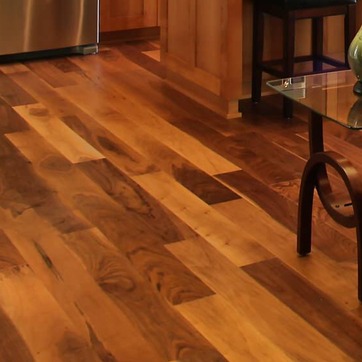
Material: wood